Jamestown, Indiana

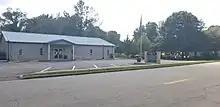
Jamestown Municipal Building

The town is managed by a three-member elected town council and an elected Clerk-Treasurer. The town provides police and fire service through two full-time Marshals and a volunteer fire department. Jamestown Municipal Utilities provide water, sewer, and power service.